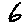
Label: 6